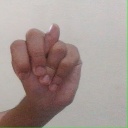
अक्षर: न